The Wannabe

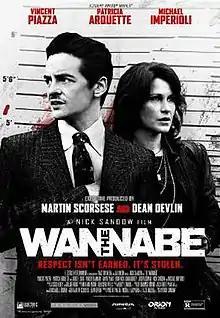
Theatrical release poster

The Wannabe is a 2015 American drama film written and directed by Nick Sandow, with Martin Scorsese as an executive producer, and starring Patricia Arquette, David Zayas, Domenick Lombardozzi, Michael Imperioli, Vincent Piazza and Nick Sandow.